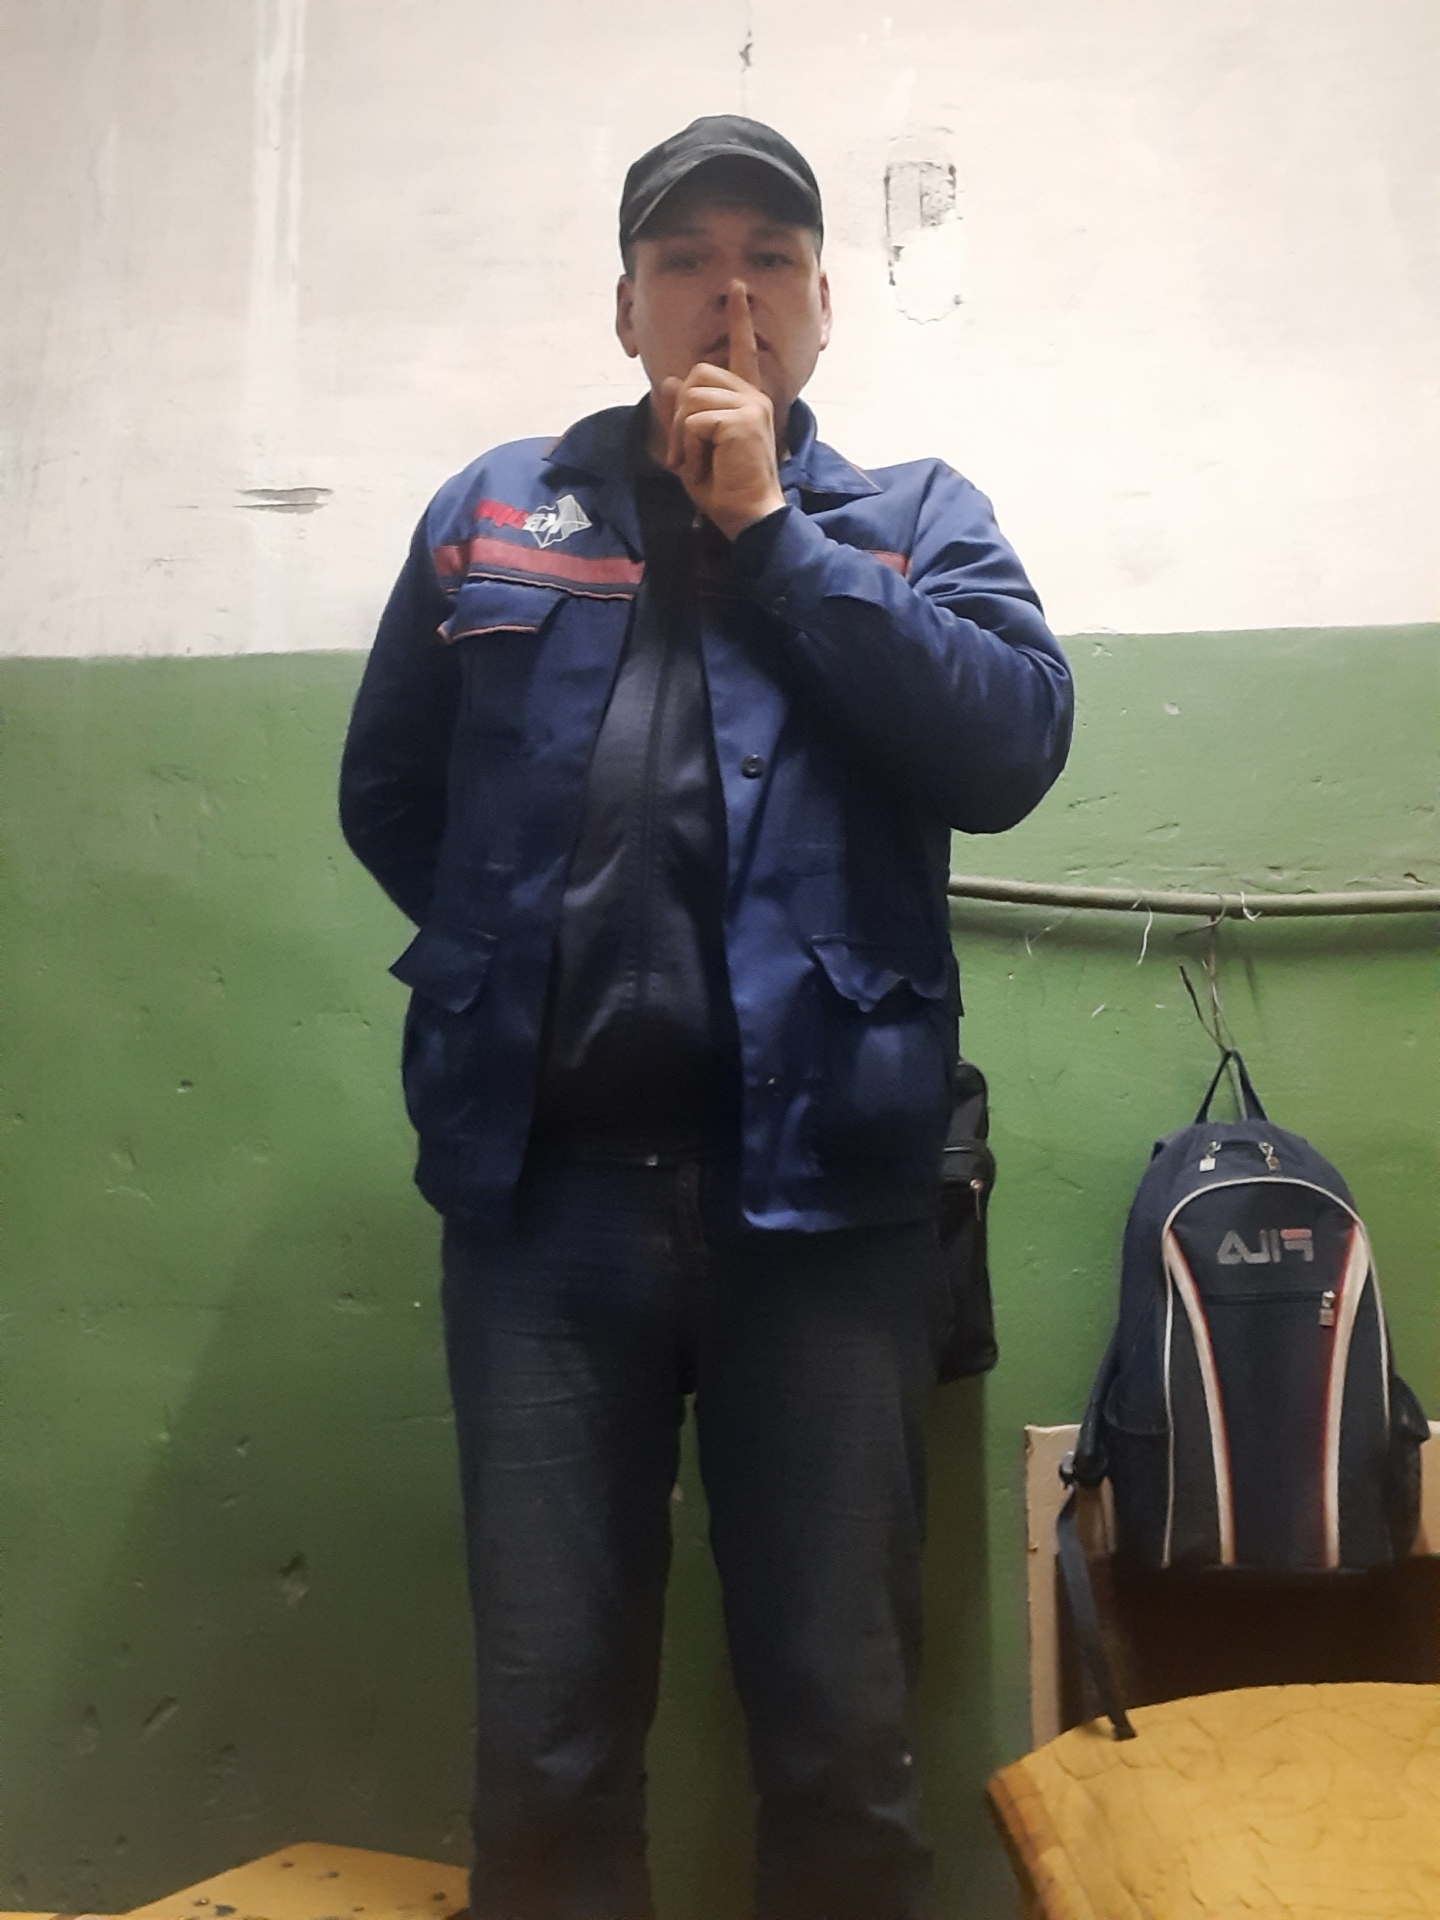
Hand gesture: mute